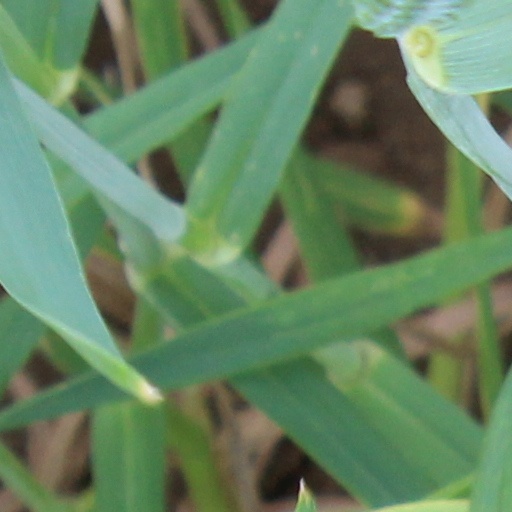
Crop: wheat